Lists of Malayalam films

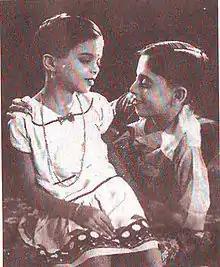
Screenshot from the first Malayalam sound movie "Balan", released in 1938

Lists of Malayalam films cover films produced by the Malayalam cinema industry in the Malayalam language. The first Malayalam silent movie, "Vigathakumaran", directed by J. C. Daniel Nadar,began shooting in 1928 and was released in 1930.